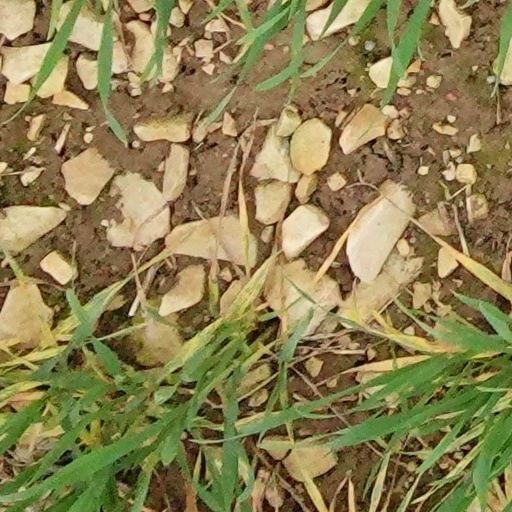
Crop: wheat